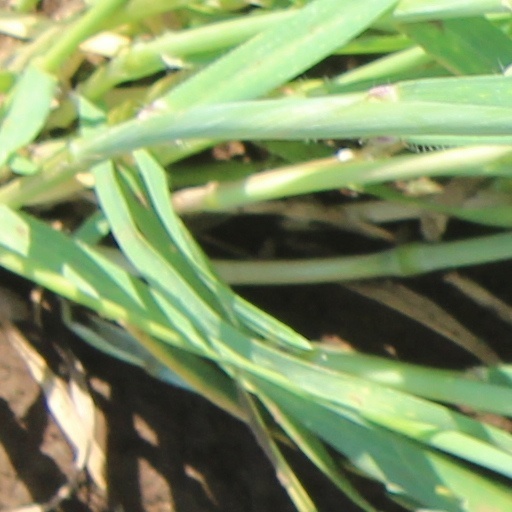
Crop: wheat